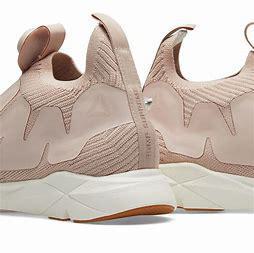
Brand: Reebok
Model: Pump Supreme